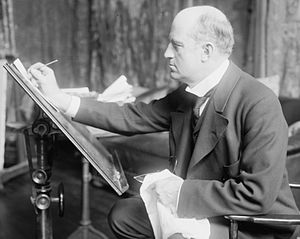
Gibson Girl
Den amerikanske illustrator Charles Dana Gibson (1867-1944) ved tegnebrættet.
"En Gibson Girl var et mode- og kvindeideal i USA, der blev skabt af den amerikanske illustrator Charles Dana Gibson omkring år 1900 og varede i ca. tyve år. En Gibson Girl var en ""moderne amerikansk kvinde"", der blev præsenteret i ofte satiriske tegninger og historier i aviser og magasiner. Hun blev fremstillet som ungdommelig og feminin, høj og slank med tydelige kvindelige former holdt sammen i et korset, men sporty og aktiv og ikke afklædt.